K3 (group)

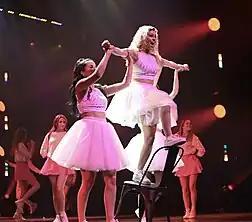
K3 during their first show with Julia

On 9 February 2021, member Klaasje announced her departure from K3. ""K3's life is fantastic, but I feel it's time now to spread my wings; just as there is a beginning and an end for everything, now the time has come for me to look further and broaden my horizons. I will miss Hanne and Marthe enormously"." She fulfilled the 2021 group schedules up until the last quarter, including a farewell tour. The last performance of Hanne, Klaasje and Marthe as K3 was on 6 November 2021 at the Sportpaleis for 'Back to the Nineties and Nillies', the same date on which they became K3 six years ago.